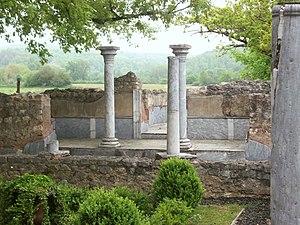
Aile thermale (Villa gallo-romaine de Montmaurin)
La villa gallo-romaine de Lassalles est située au lieu-dit Lassalles sur la commune française de Montmaurin, dans le Comminges et la région Occitanie.
Montmaurin est une commune française située dans le département de la Haute-Garonne et la région Occitanie.